William Beveridge

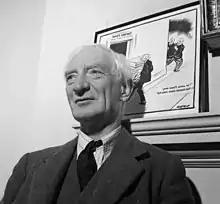
Beveridge in 1943

Beveridge, the eldest son of Henry Beveridge, an Indian Civil Service officer and District Judge, and scholar Annette Ackroyd, was born in Rangpur, India (now in Bangladesh), on 5 March 1879.